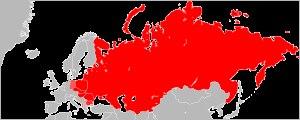
Le pacte de Varsovie est une ancienne alliance militaire groupant les pays d'Europe de l'Est avec l'URSS dans un vaste ensemble économique, politique et militaire. Il est conclu le 14 mai 1955 entre la plupart des pays communistes du bloc soviétique par un traité d’amitié, de coopération et d’assistance mutuelle. Nikita Khrouchtchev, qui en fut l'artisan, l'avait conçu dans le cadre de la guerre froide comme un contrepoids à l'Organisation du traité de l'Atlantique nord qui avait vu le jour en avril 1949.